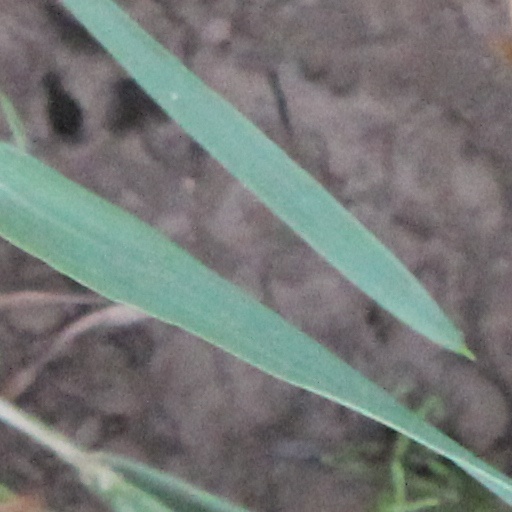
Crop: wheat